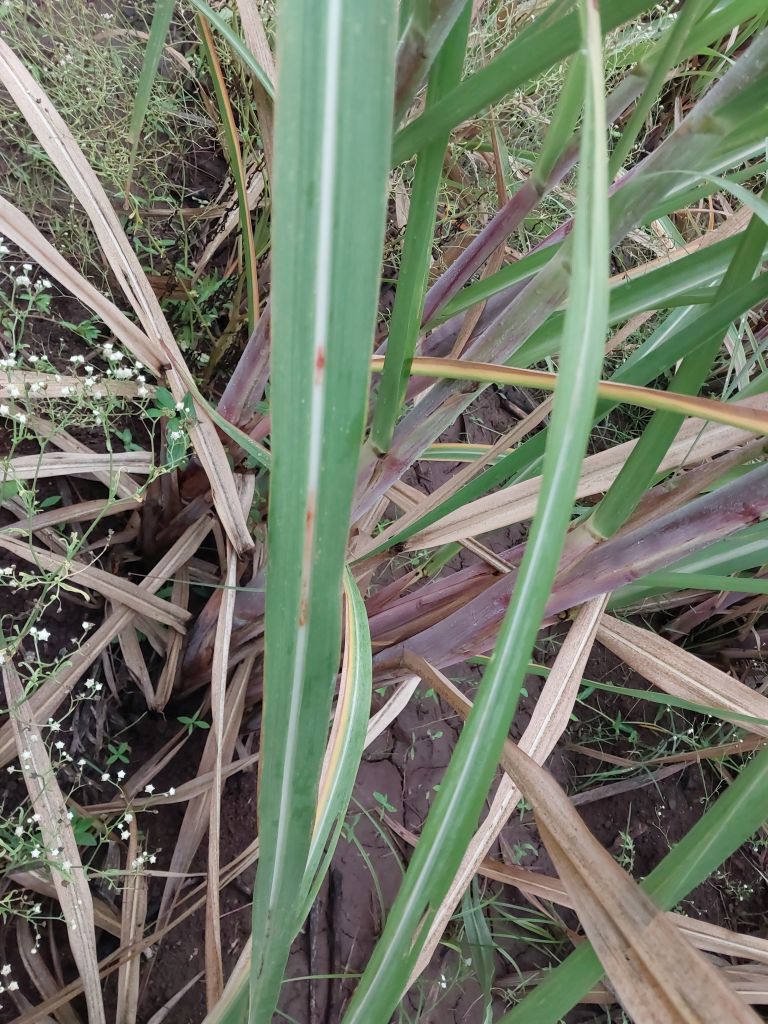
Label: Brown Spot